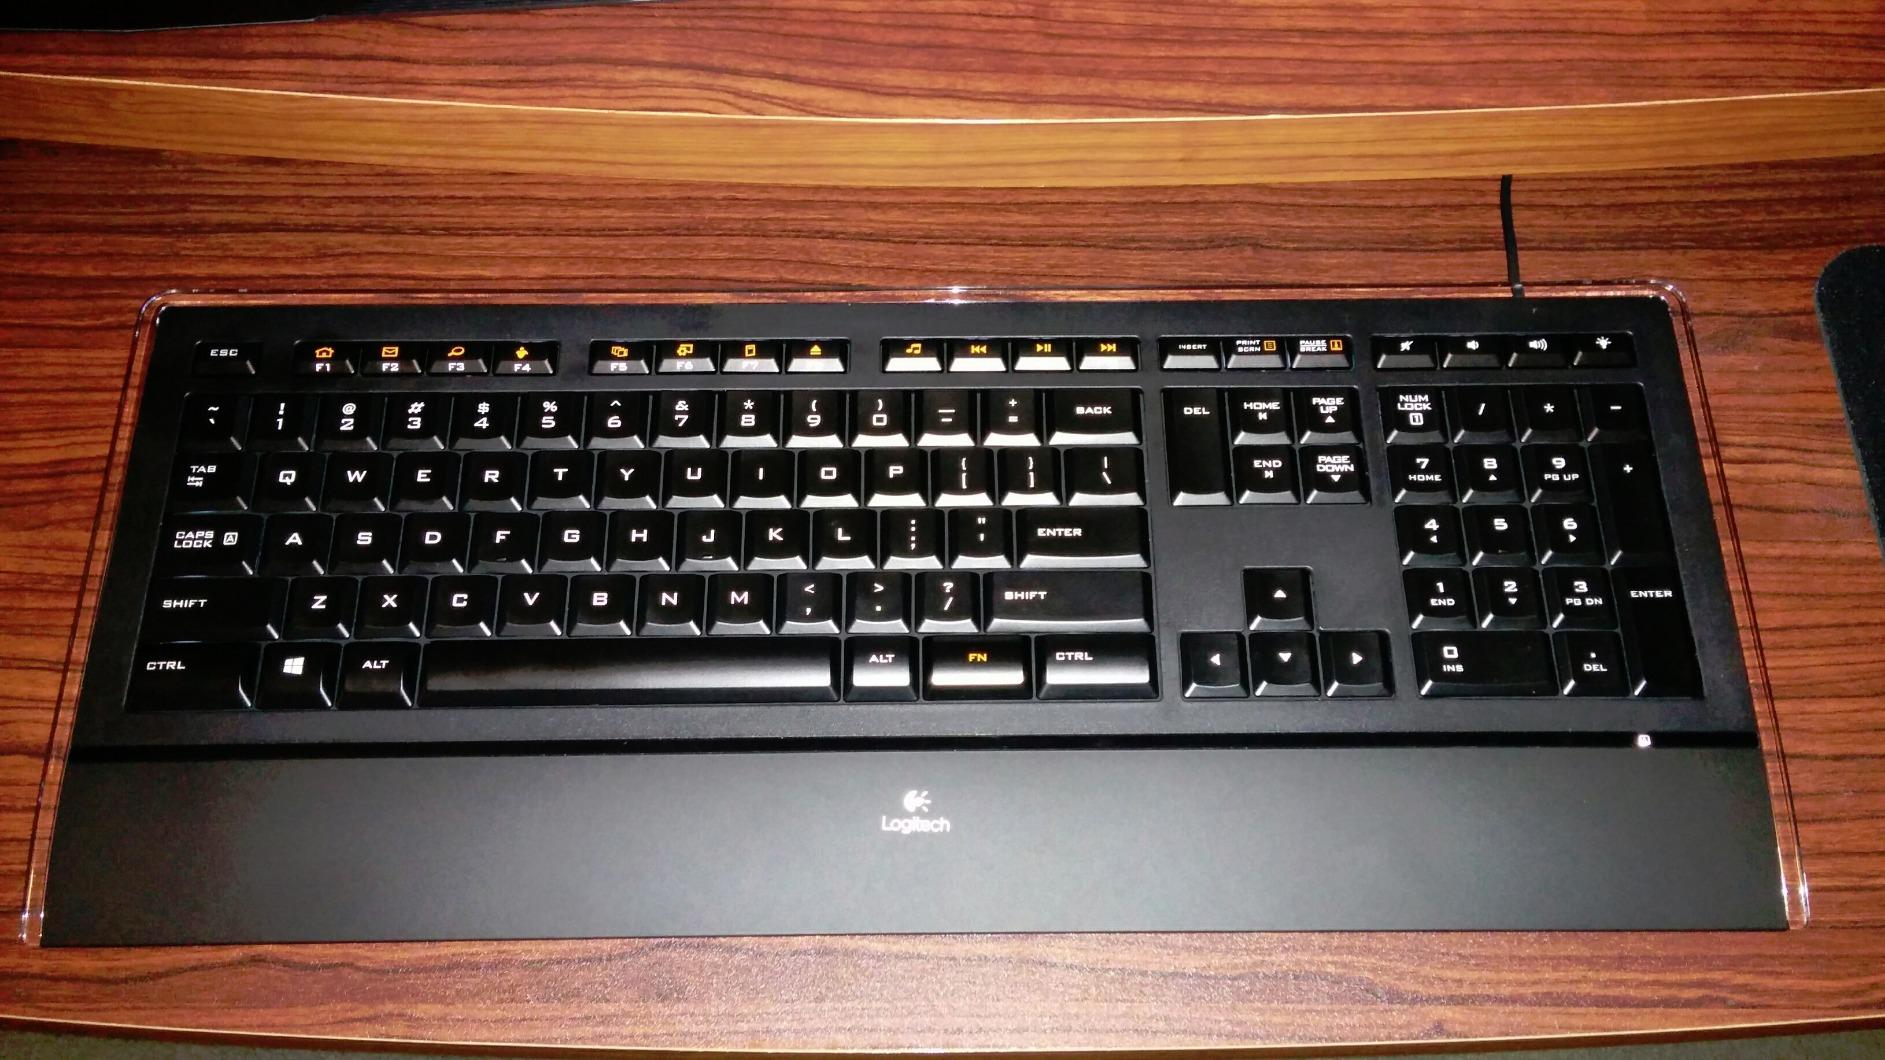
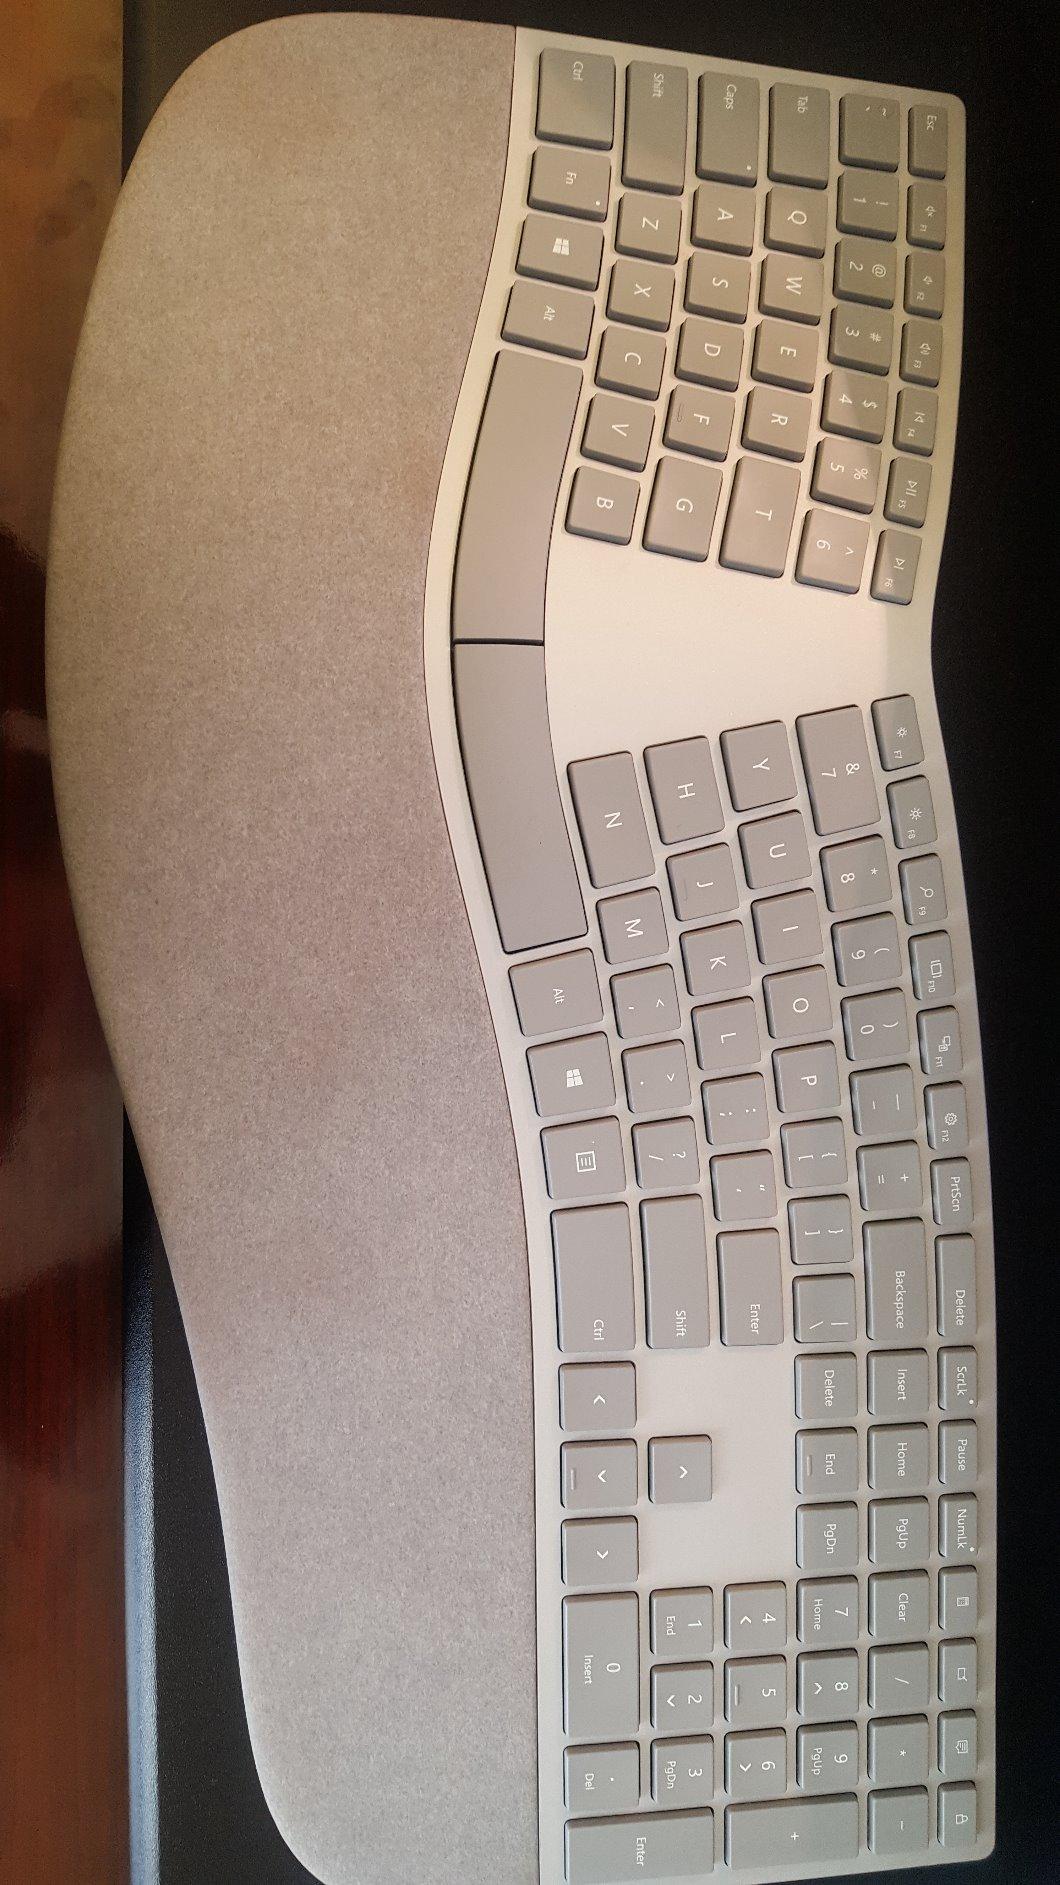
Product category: keyboard
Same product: no